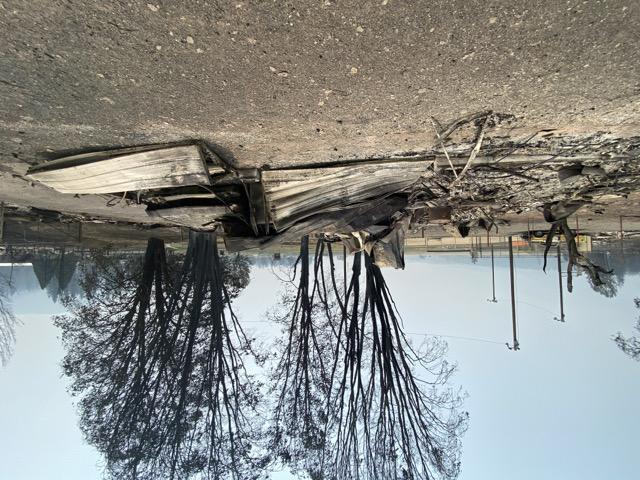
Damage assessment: destroyed